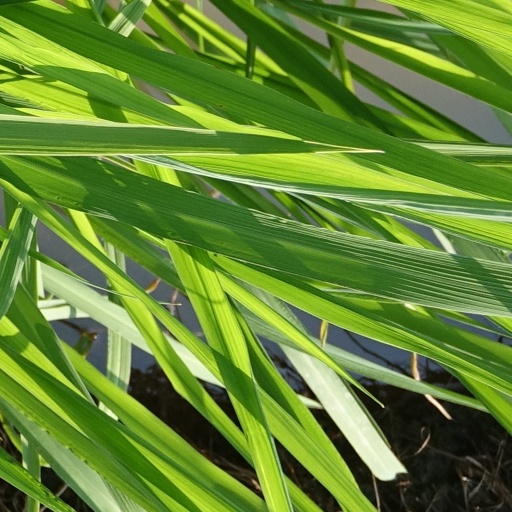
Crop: rice